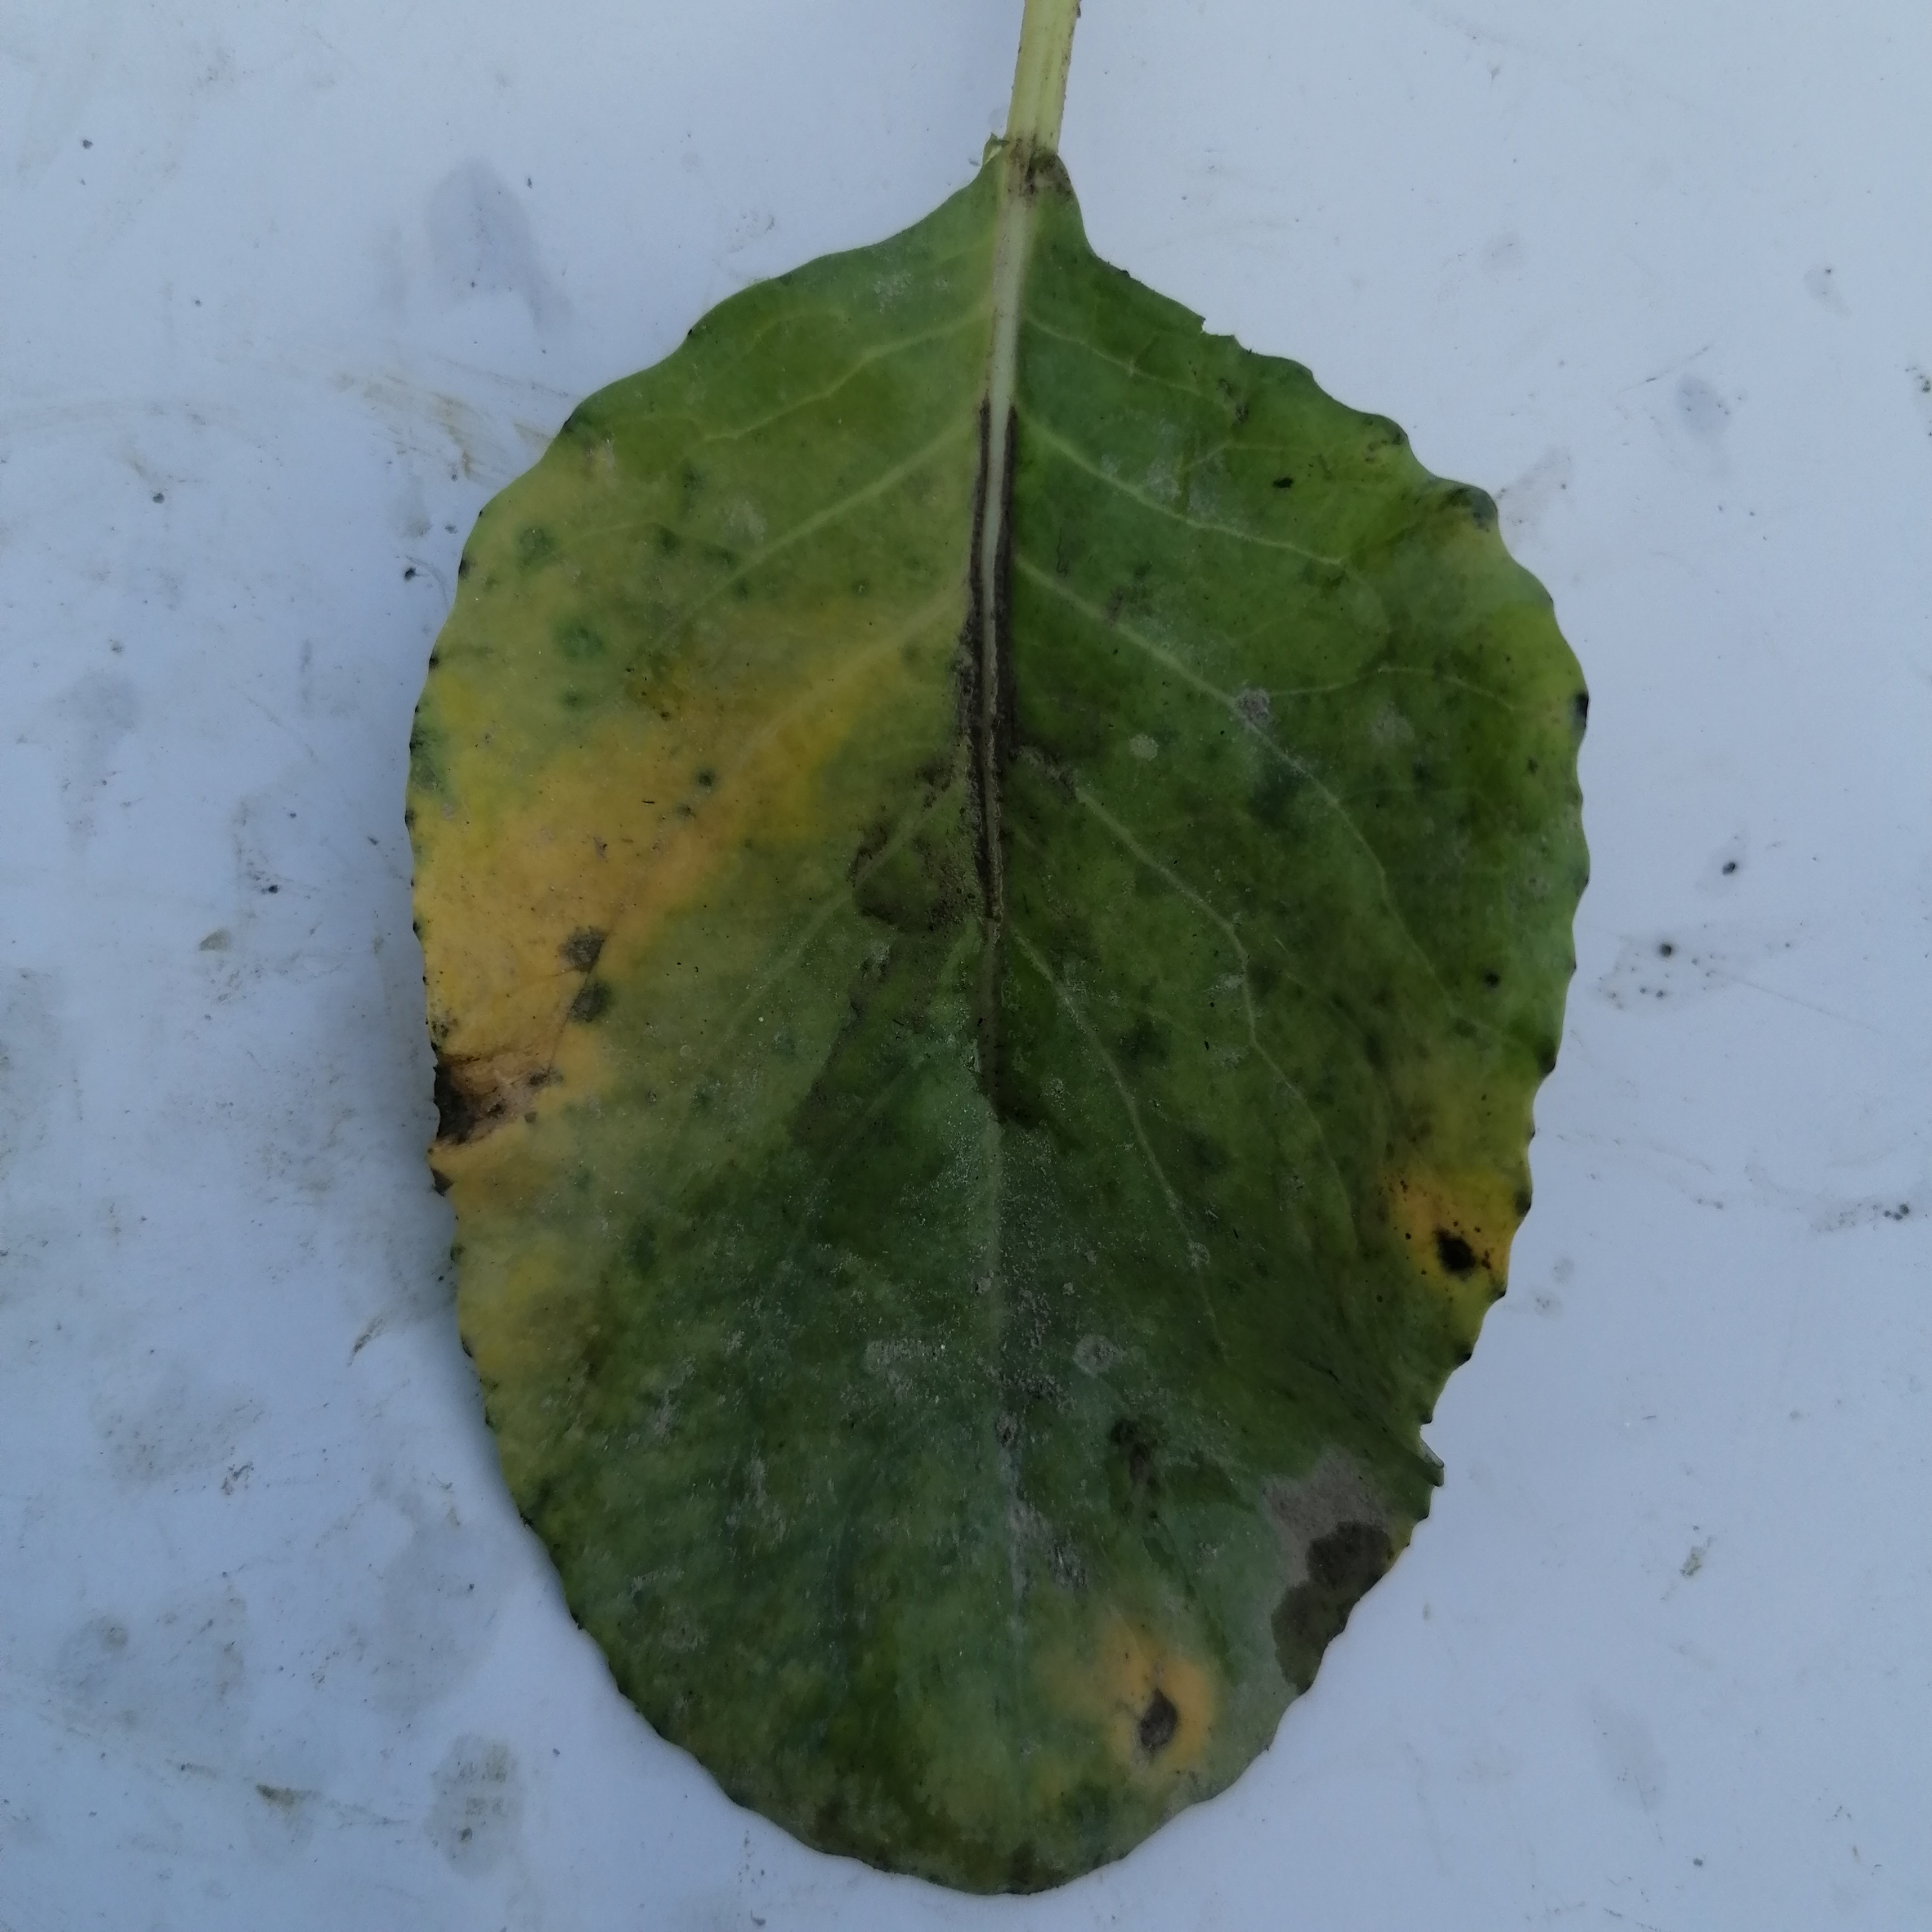
Label: Black Rot